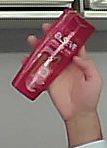
Product: loreal_shampoo